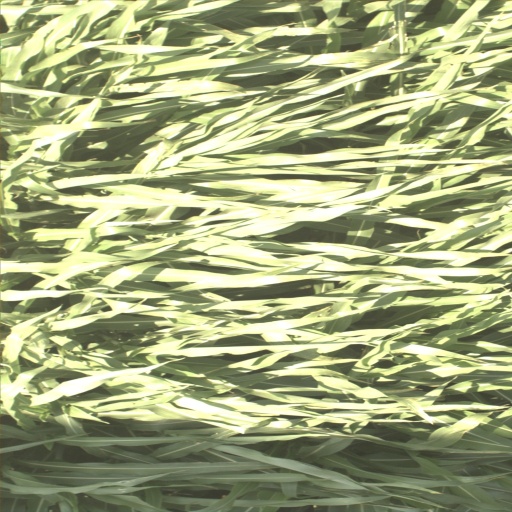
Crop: sorghum